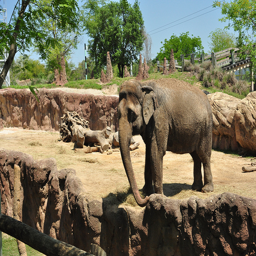
A large gray elephant standing in an enclosure
A small elephant standing on a rocky hillside.
An elephant standing in an area surrounded by large rocks.
An old elephant with a long trunk at the zoo
The adult elephant stands idly in his zoo habitat.